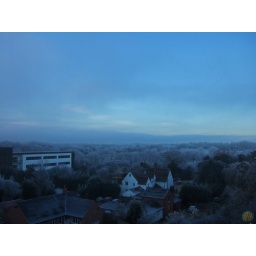
Taken from the roof of the library building on the Open University campus in MK